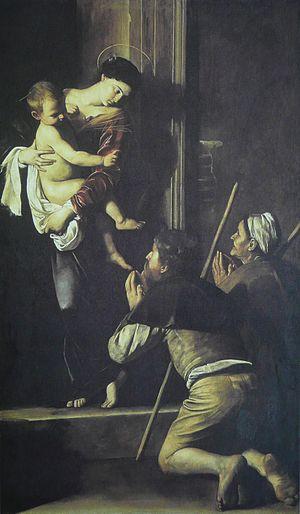
La miséricorde est une « forme de compassion pour la misère d'autrui » qui, par extension, peut définir une « générosité entraînant le pardon, l'indulgence pour un coupable, un vaincu ». Dans la théologie, c'est le plus grand attribut de Dieu. Dans le christianisme, c'est aussi une des dévotions les plus populaires.